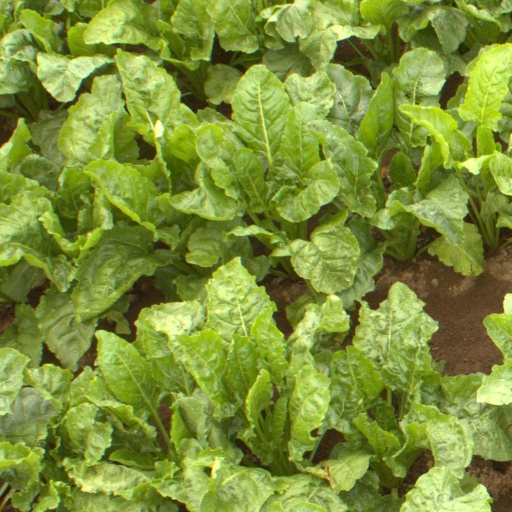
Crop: sugar beet